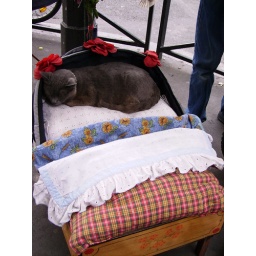
I passed this cat on a street in the Saint-Lazare arrondissement.